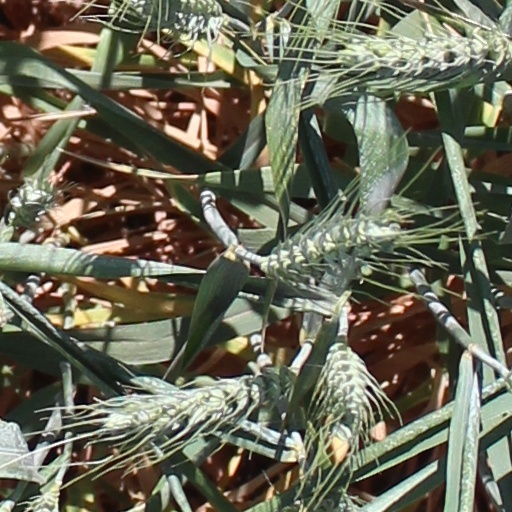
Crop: wheat